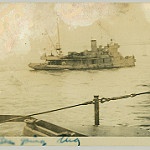
Label: sea